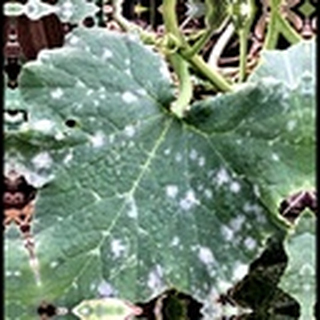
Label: cotton_powdery_mildew